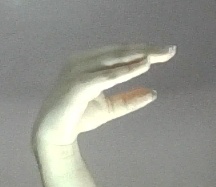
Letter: jeem